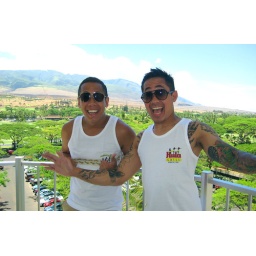
me and john boy in our brand new white hula grill tank tops.